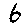
Label: 6